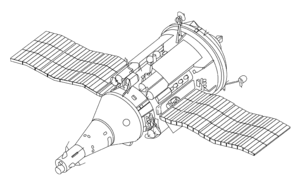
Excalibur Almaz est une entreprise privée de vol spatial dont le siège est situé à Douglas qui prévoit de fournir du tourisme spatial orbital et des bancs d'essai pour des expériences en micropesanteur, basés sur un véhicule spatial habité soviétique, le vaisseau TKS. Excalibur espère commencer ses vols en 2012 ou 2013. La première tentative de lancement est prévue pour 2012, et les vols commerciaux sont attendus pour 2013. Les missions sont conçues pour rester dans l'espace pour jusqu'à une semaine.
Cosmos 929 ou TKS-1 fut le premier vaisseau spatial de type TKS complet à être lancé. Ce vaisseau de type nouveau devait permettre de ravitailler les stations spatiales militaires du programme soviétique Almaz. D'environ 20 tonnes, le TKS devait également assurer la relèves des équipages, donc assurer le transport de trois personnes et depuis l'orbite terrestre basse.
Cosmos 1267 est le second vol d'un vaisseau soviétique de type TKS, complet, lancé le 25 avril 1981. Le vaisseau, d'une masse de 20 tonnes comprend deux modules ; le FGB est utilisé pour transporter du fret destiné au ravitaillement d'une station spatiale tandis que le module VA est utilisé pour amener l'équipage de relève. Pour ce vol de tests, Cosmos 1267 est lancé sans équipage avec seulement du ravitaillement. Après une campagne de tests en orbite de 57 jours, il s'amarre à la station spatiale soviétique Saliout 6, le 19 juin à 6 h 52 TU. Le module VA se détache le 24 mai 1982 du vaisseau Cosmos et est récupéré au sol après avoir effectué une rentrée atmosphérique réussie. Malgré le succès de la campagne de test, le programme de la station Almaz qui inclut le vaisseau TKS est annulé le 17 décembre 1981. Saliout 6 et le module FGB de Cosmos 1267, qui est resté amarré à Saliout 6, sont détruits lorsque la station spatiale, qui a été désorbitée, effectue sa rentrée atmosphérique le 29 juillet 1982.
Cosmos regroupe un très grand nombre de satellites de catégories variées lancés par l'Union soviétique puis la Russie. Le premier d'entre eux, Cosmos-1, est lancé le 16 mars 1962.
Saliout 6 était une station spatiale soviétique lancée le 29 septembre 1977 et utilisée jusqu'en 1982.
TKS est un vaisseau spatial soviétique développé à la fin des années 1960 pour assurer la relève des équipages et le ravitaillement de la station spatiale militaire Almaz. Conçu par Vladimir Tchelomeï TKS est composé de deux modules ; le module VA qui permet de transporter un équipage de trois personnes en le ramenant sur terre et le module pressurisé FGB qui permet de transporter le ravitaillement de la station pour 90 jours. Le vaisseau pèse 20 tonnes, mesure plus de 13 mètres de long et est mis en orbite par le lanceur Proton. Plusieurs exemplaires sont testés sans équipage puis ravitaillent entre 1981 et 1985 les stations Saliout 6 et 7. L'arrêt du développement de la station Almaz fin 1981 entraine celui du vaisseau TKS. La combinaison Soyouz pour la relève des équipages et du vaisseau cargo Progress prendra en charge le rôle du vaisseau TKS par la suite. La partie cargo FGB sera à la base de plusieurs modules de la station spatiale Mir et des modules russes Zarya et Nauka de la Station spatiale internationale.